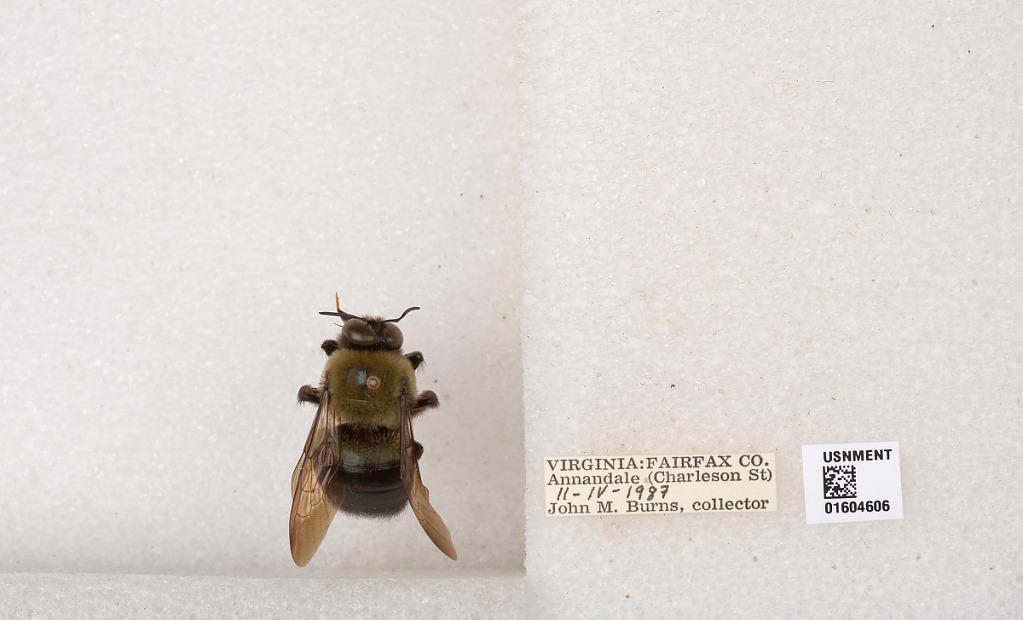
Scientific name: Xylocopa (Xylocopoides) virginica virginica (Linnaeus)
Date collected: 1987-2-1
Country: United States
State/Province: Virginia
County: Fairfax
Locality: Annandale (Charleson St)